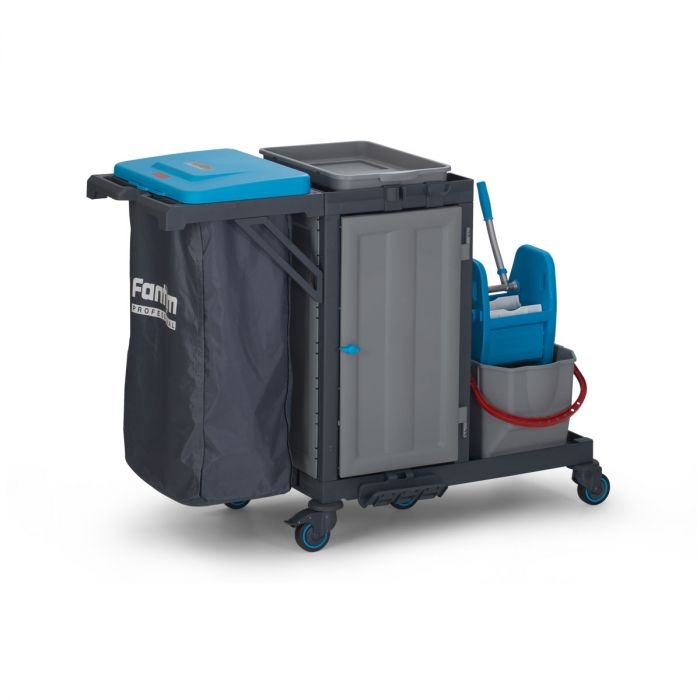
CLEANING TROLLEY PROCART 317 - SKU 7048.0025
EAN code 7435137830849 Width (mm) 1380 Depth (mm) 620 Height (mm) 1080 Parcel ready No Gross Weight (kg) 32 Particulars Incl. 2x 25 liter mop bucket, 1x wringer, 120 liter waste bag, 2 drawers and 2 shelves
Brand: All Stop Trading
Category: Business & Industrial > Janitorial Carts & Caddies > Cleaning Carts